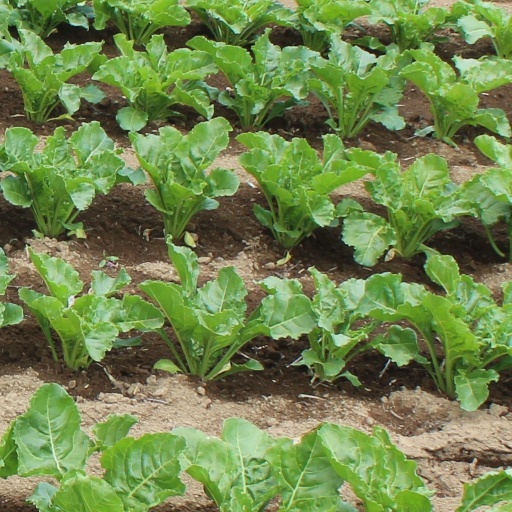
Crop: sugar beet